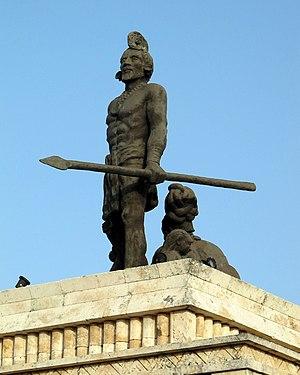
Gonzalo Guerrero est un soldat et marin espagnol qui, après avoir survécu à un naufrage en 1511, parvint à s'intégrer dans une tribu maya et à devenir un chef de guerre respecté qui combattra l'Empire espagnol jusqu'à sa mort.